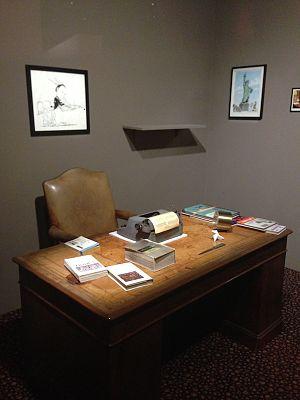
Astérix, anciennement Astérix le Gaulois, est une série de bande dessinée française créée le 29 octobre 1959 par le scénariste français René Goscinny et le dessinateur français Albert Uderzo dans le nᵒ 1 du journal français Pilote. Après la mort de René Goscinny en 1977, Albert Uderzo poursuit seul la série, puis passe la main en 2013 à Jean-Yves Ferri et Didier Conrad.